Janik Haberer

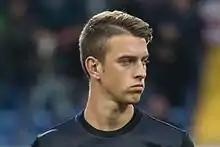
Haberer with Germany U21 in 2016

Janik Haberer (born 2 April 1994) is a German professional footballer who plays as a midfielder for Bundesliga club Union Berlin.